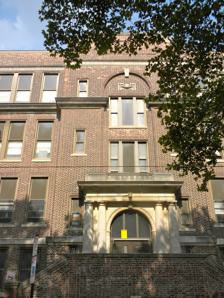
Building: Lewis C. Cassidy School
Country: United States of America
Year built: 1924
United States historic place Lewis C. Cassidy School U.S. National Register of Historic Places Lewis C. Cassidy School Show map of Philadelphia Show map of Pennsylvania Show map of the United States Location 6523 Lansdowne Ave., Philadelphia, Pennsylvania Coordinates 39°58′30″N 75°15′03″W / 39.9751°N 75.2508°W / 39.9751; -75.2508 Area 1.9 acres (0.77 ha) Built 1922–1924 Built by Sinclair & Grigg Architect Irwin T. Catharine Architectural style Colonial Revival MPS Philadelphia Public Schools TR NRHP reference No. 88002252 Added to NRHP November 18, 1988 The Lewis C. Cassidy Academics Plus School was an historic elementary school that was located in the Overbrook neighborhood of Philadelphia, Pennsylvania , and was part of the School District of Philadelphia . The building was added to the National Register of Historic Places in 1988. Demolition of the building began in September 2021. History and architectural features This historic building was designed by Irwin T. Catharine and built between 1922 and 1924. It is a three-story, nine-bay by five-bay, brick building that sits on a raised basement. Designed in the Colonial Revival style, it features large stone arch surrounds on the first level, a projecting entrance pavilion, a double stone cornice, and a brick parapet topped by stone coping. The building was added to the National Register of Historic Places in 1988. Demolition of the building began in September 2021. The new school construction will be complete in June 2023. References